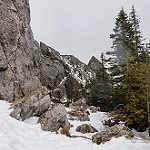
Scene: Outdoor